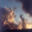
Label: cloud